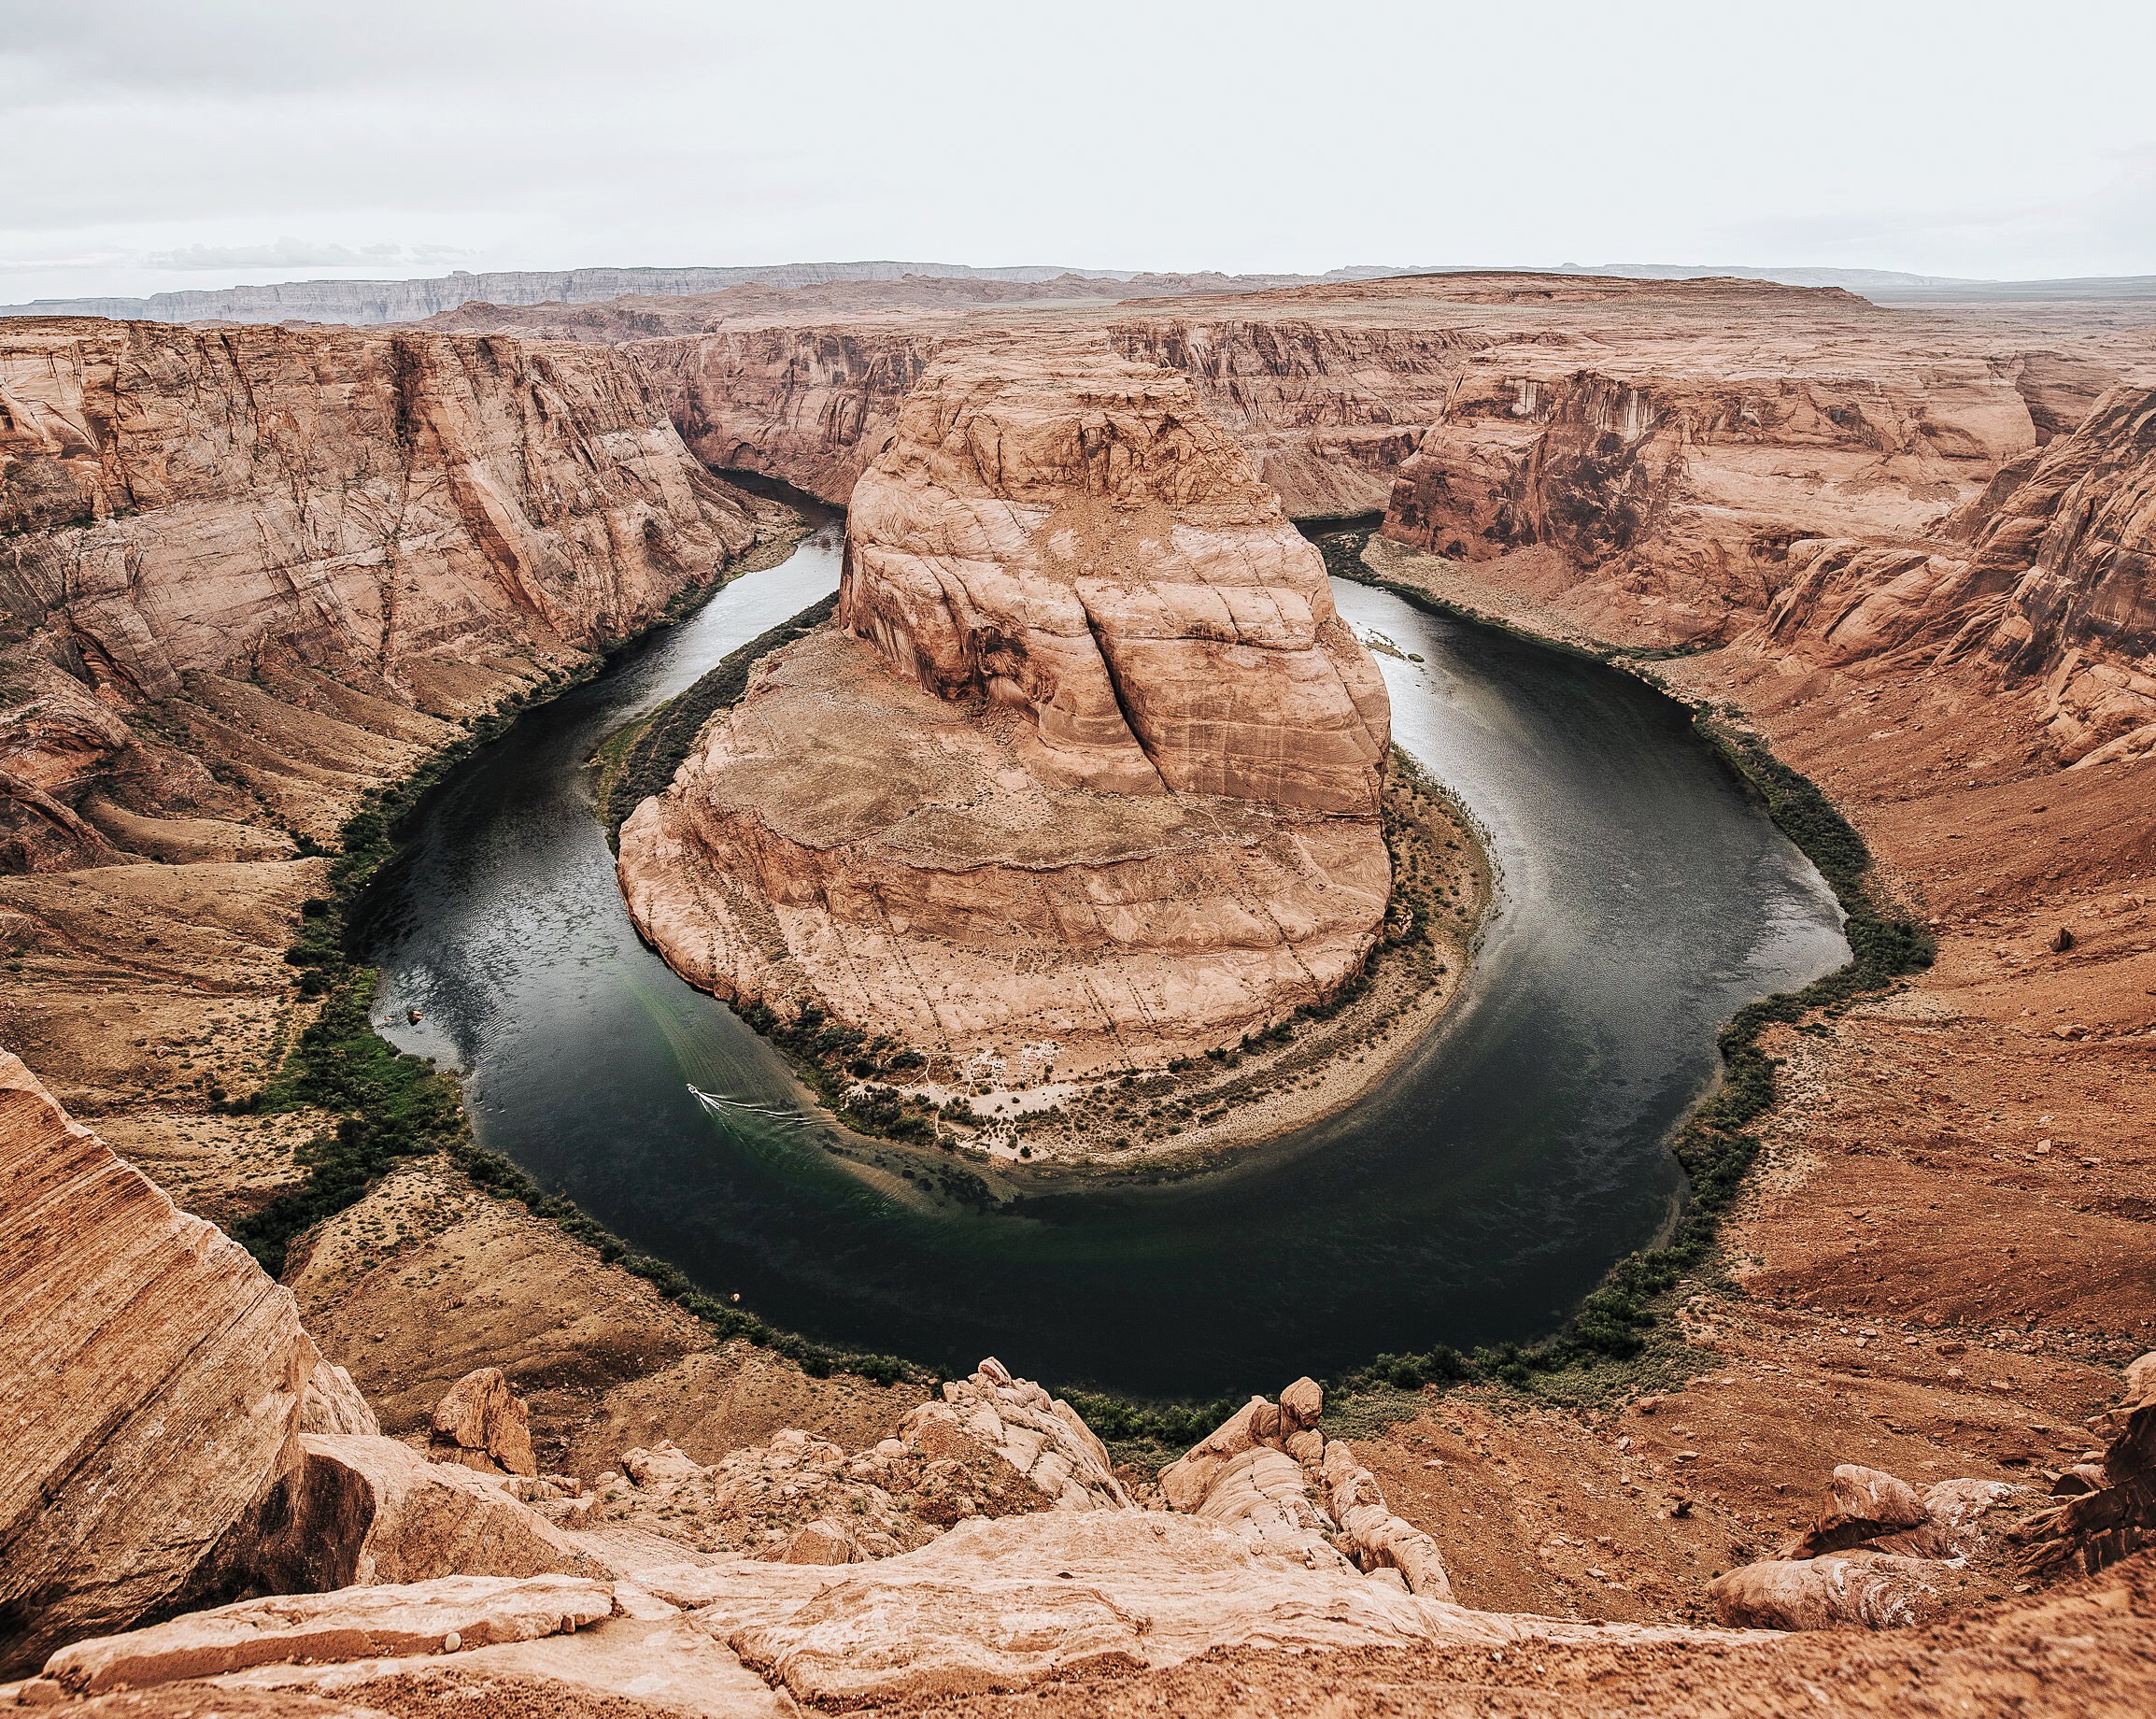
landscape, water, sand, rock, arid, desert, barren, travel, formation, dry, scenic, natural, park, soil, canyon, outdoors, geology, badlands, horseshoe bend, wadi, tourist destination, landform, volcanic crater, colorado river, ancient history, geographical feature